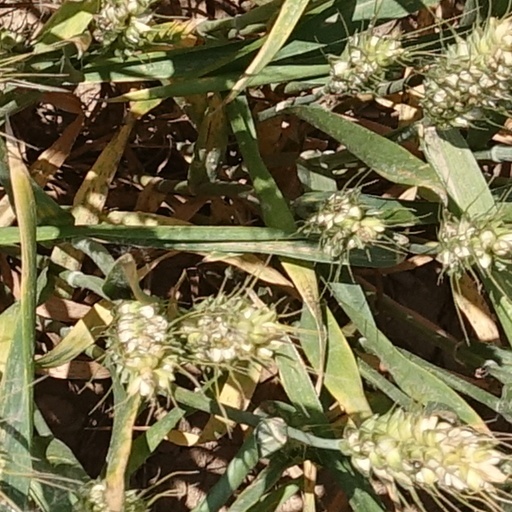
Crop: wheat